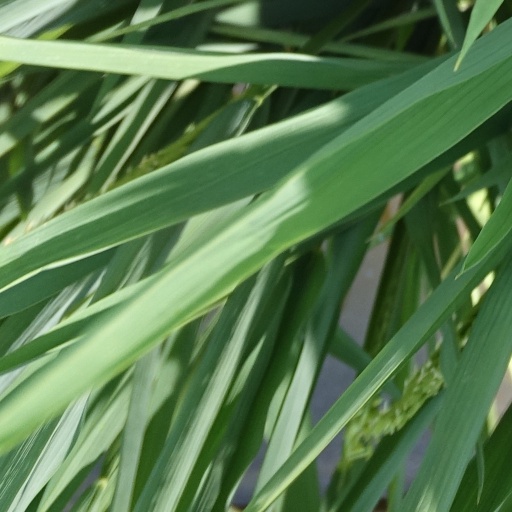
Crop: rice